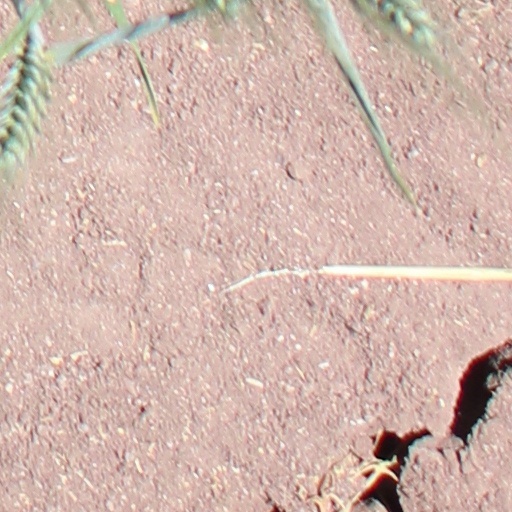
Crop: wheat